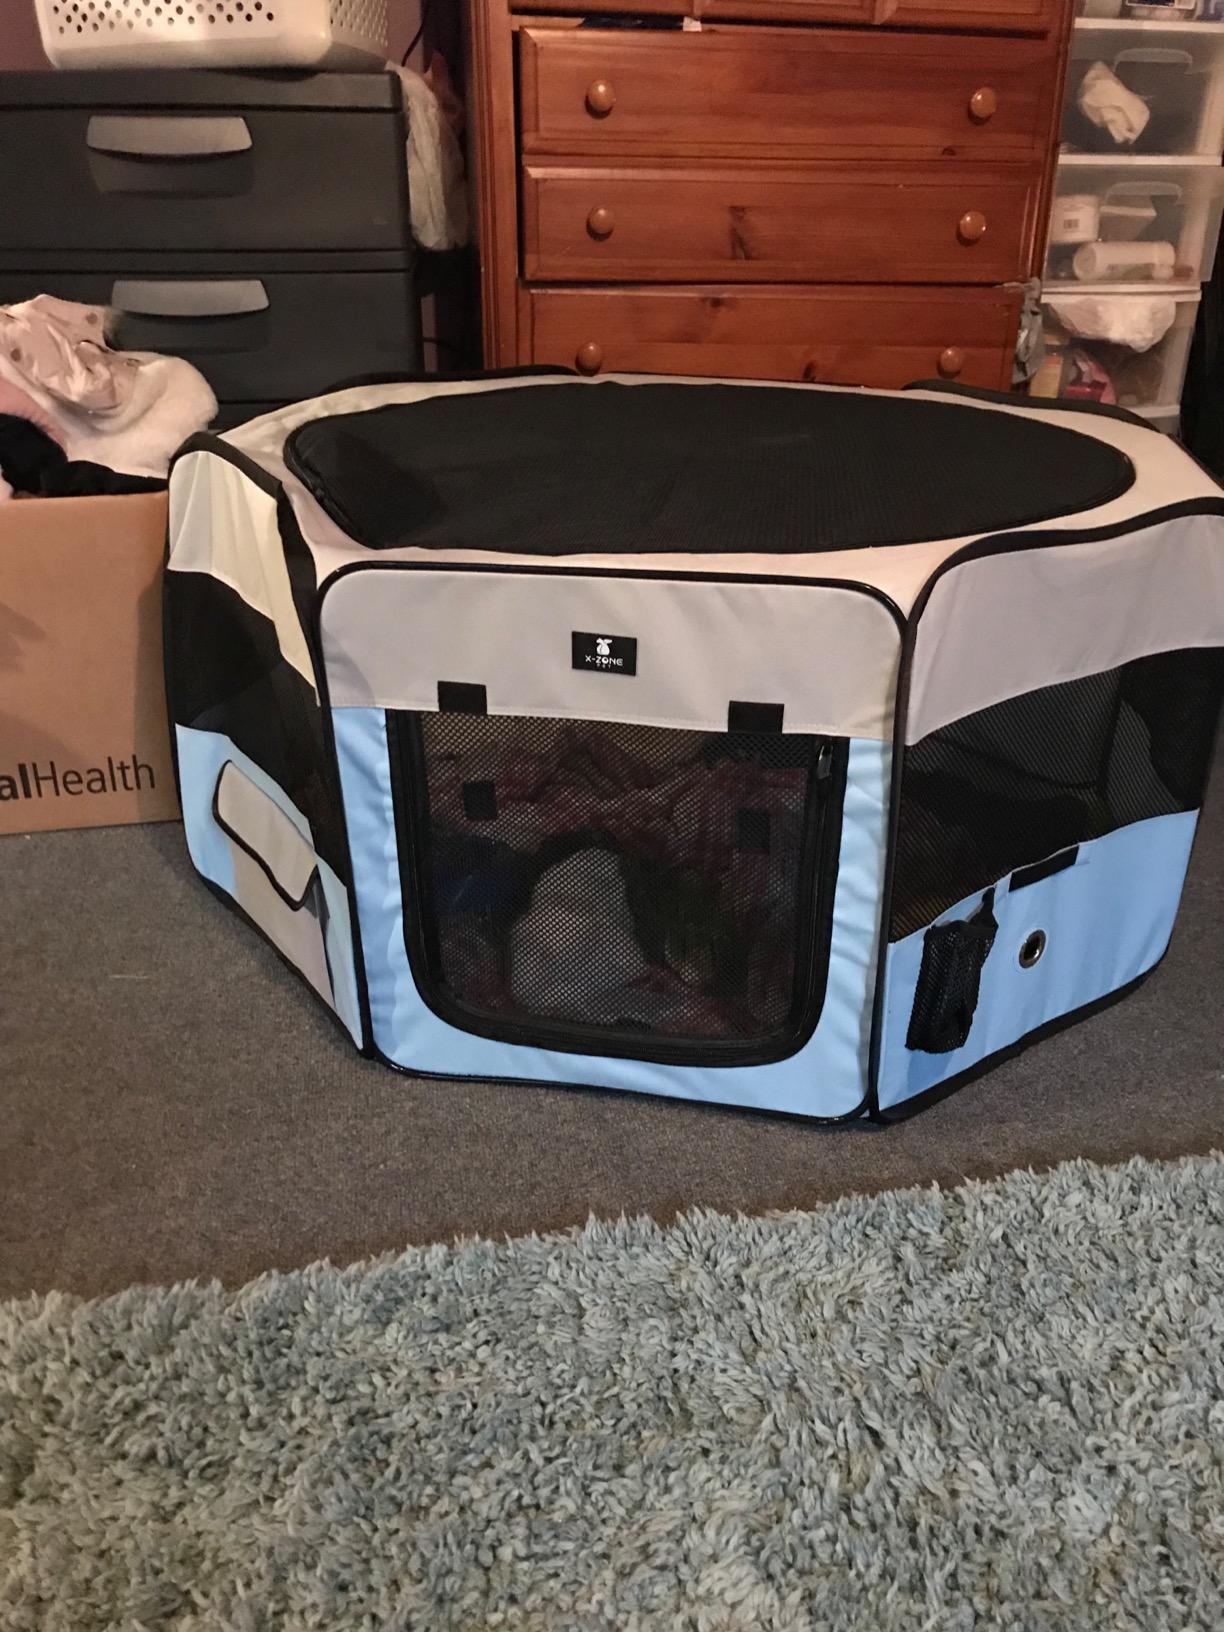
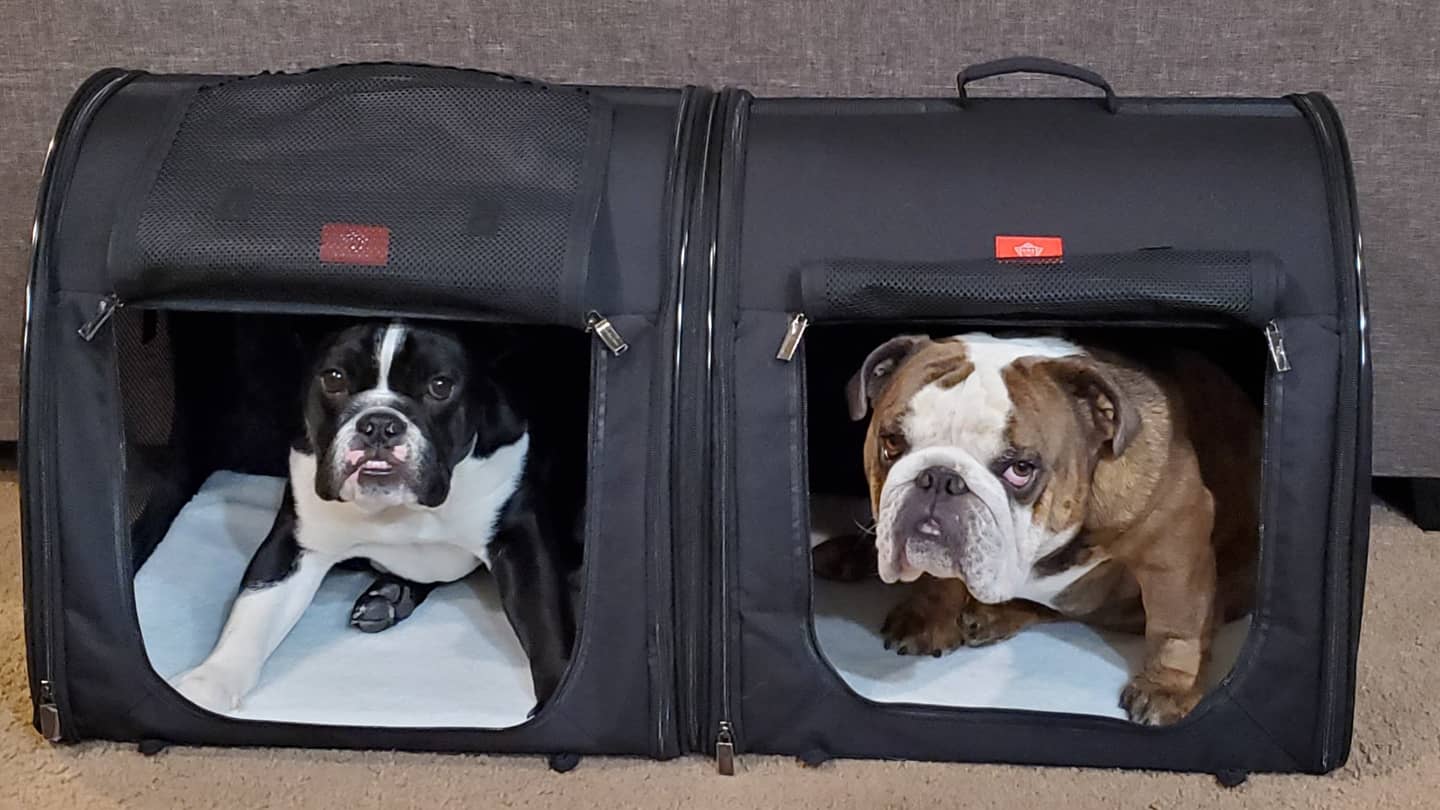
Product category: items_kennel
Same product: no